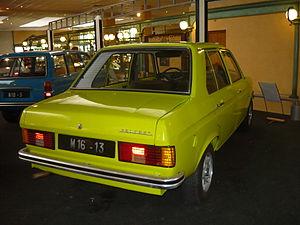
Prototype de Peugeot 104 tricorps, jamais produite en série